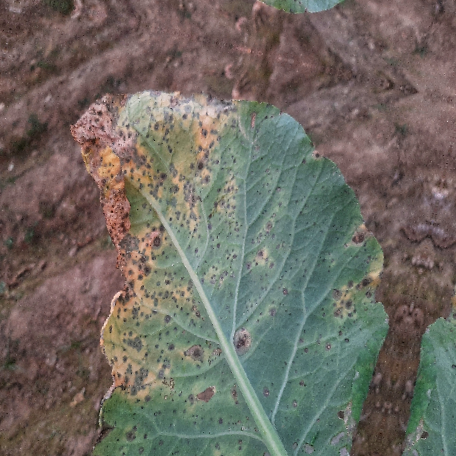
Label: Downy Mildew